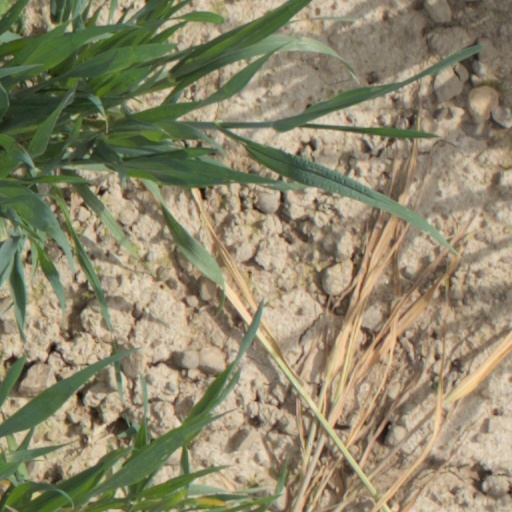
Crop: wheat